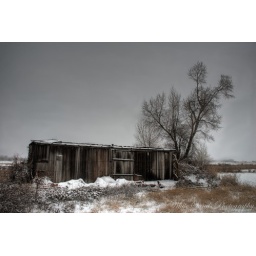
An old wooden boxcar decays on the edge of a farmer's field in the first snow storm of the year.